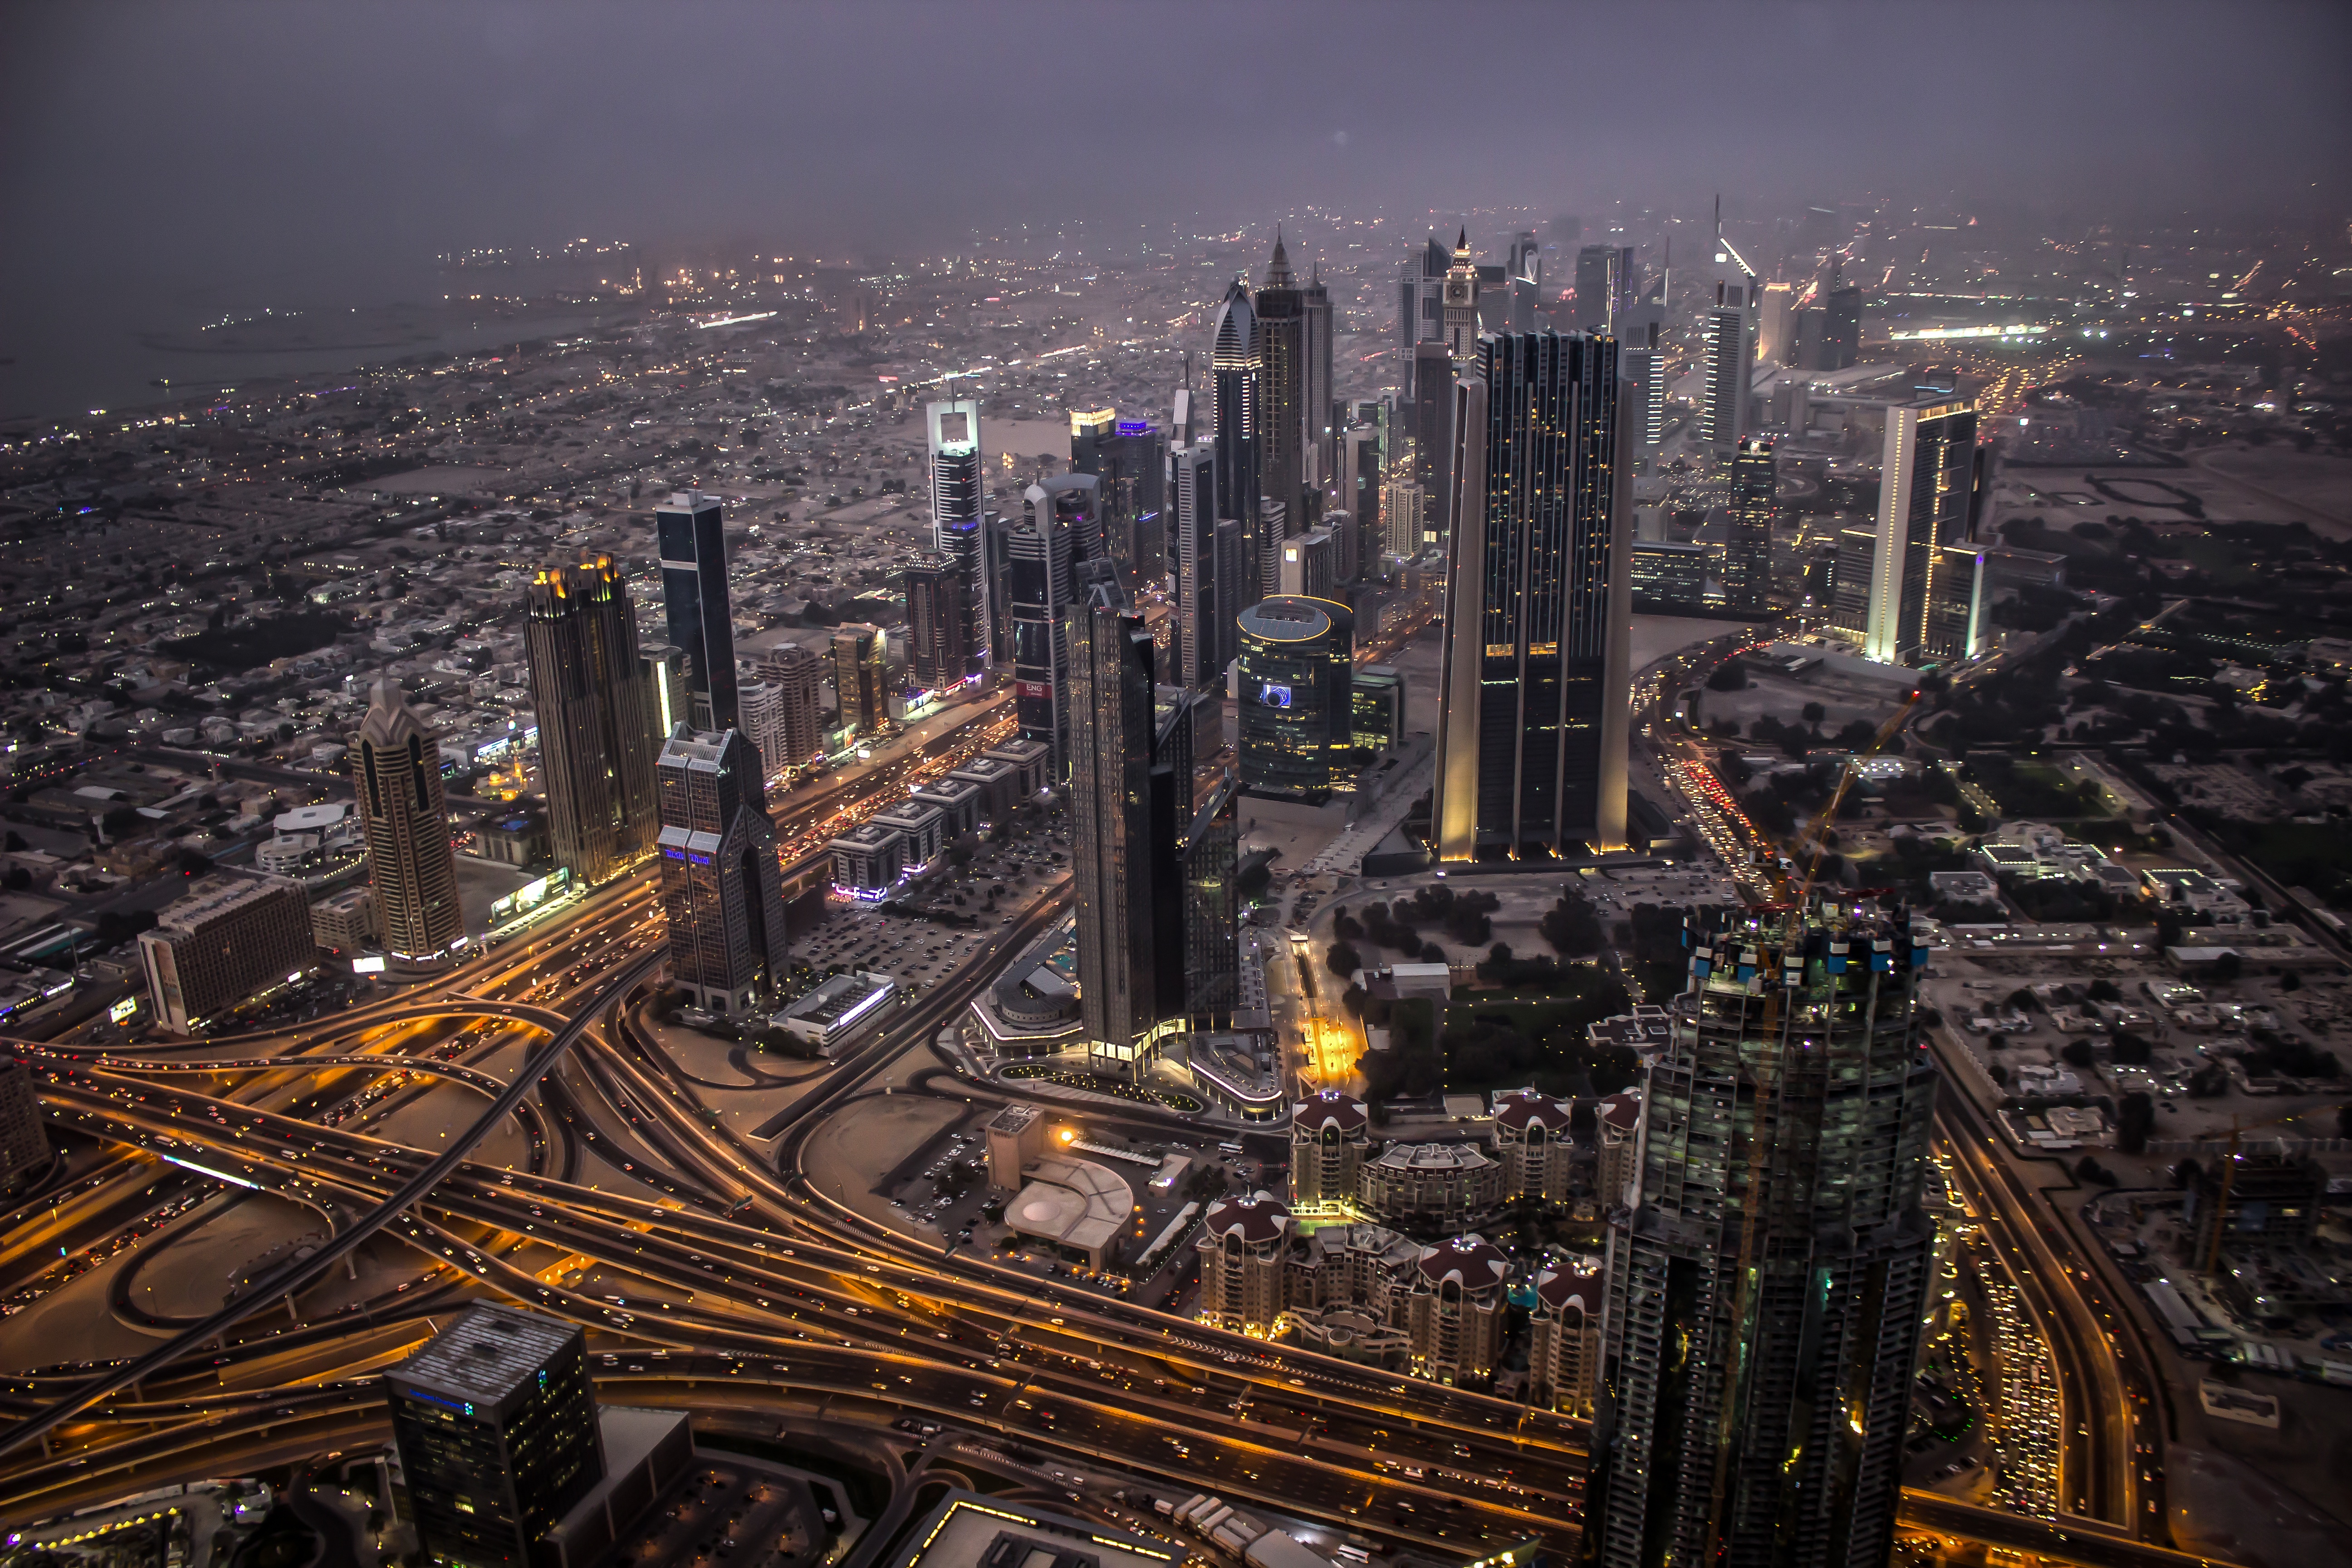
skyline, night, city, skyscraper, cityscape, panorama, downtown, dusk, evening, tower, landmark, metropolis, screenshot, bird's eye view, aerial photography, urban area, residential area, geographical feature, human settlement, metropolitan area